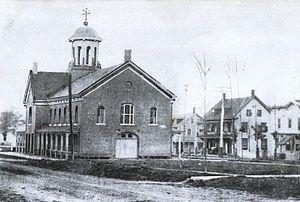
Impression (photomécanique), Rue Midie et marché, Acton Vale, QC, vers 1910, Encre sur papier monté sur carton - Phototypie - 9.1 x 13.8 cm
Acton Vale est une ville située dans la MRC d'Acton en Montérégie, au Québec, au Canada. La municipalité est membre de la Fédération des Villages-relais du Québec.